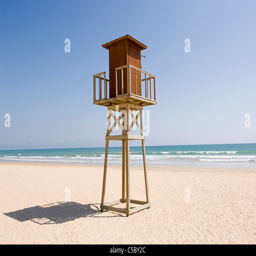
view of a lifeguard tower on sandy beach against clear sky on a sunny day